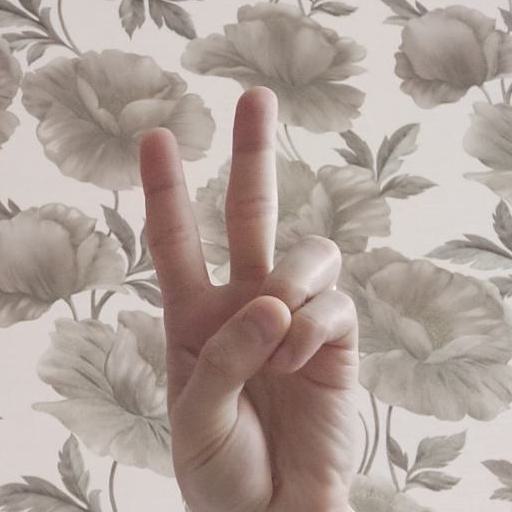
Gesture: peace